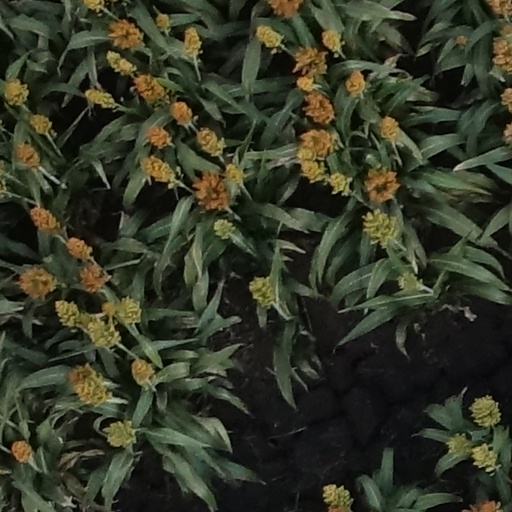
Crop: sorghum